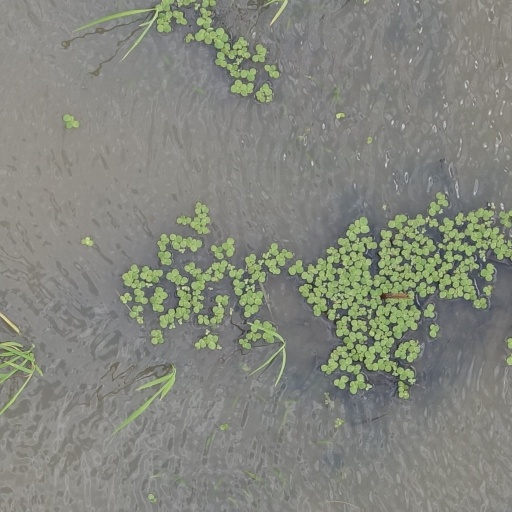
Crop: rice